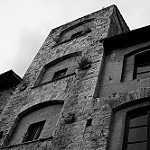
Label: B & W